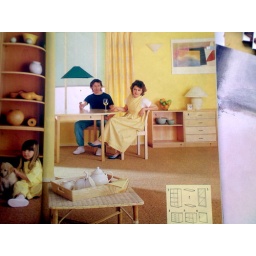
But not pink and blue, that's old hat! Girls in yellow, boys (and lampshades) in green.